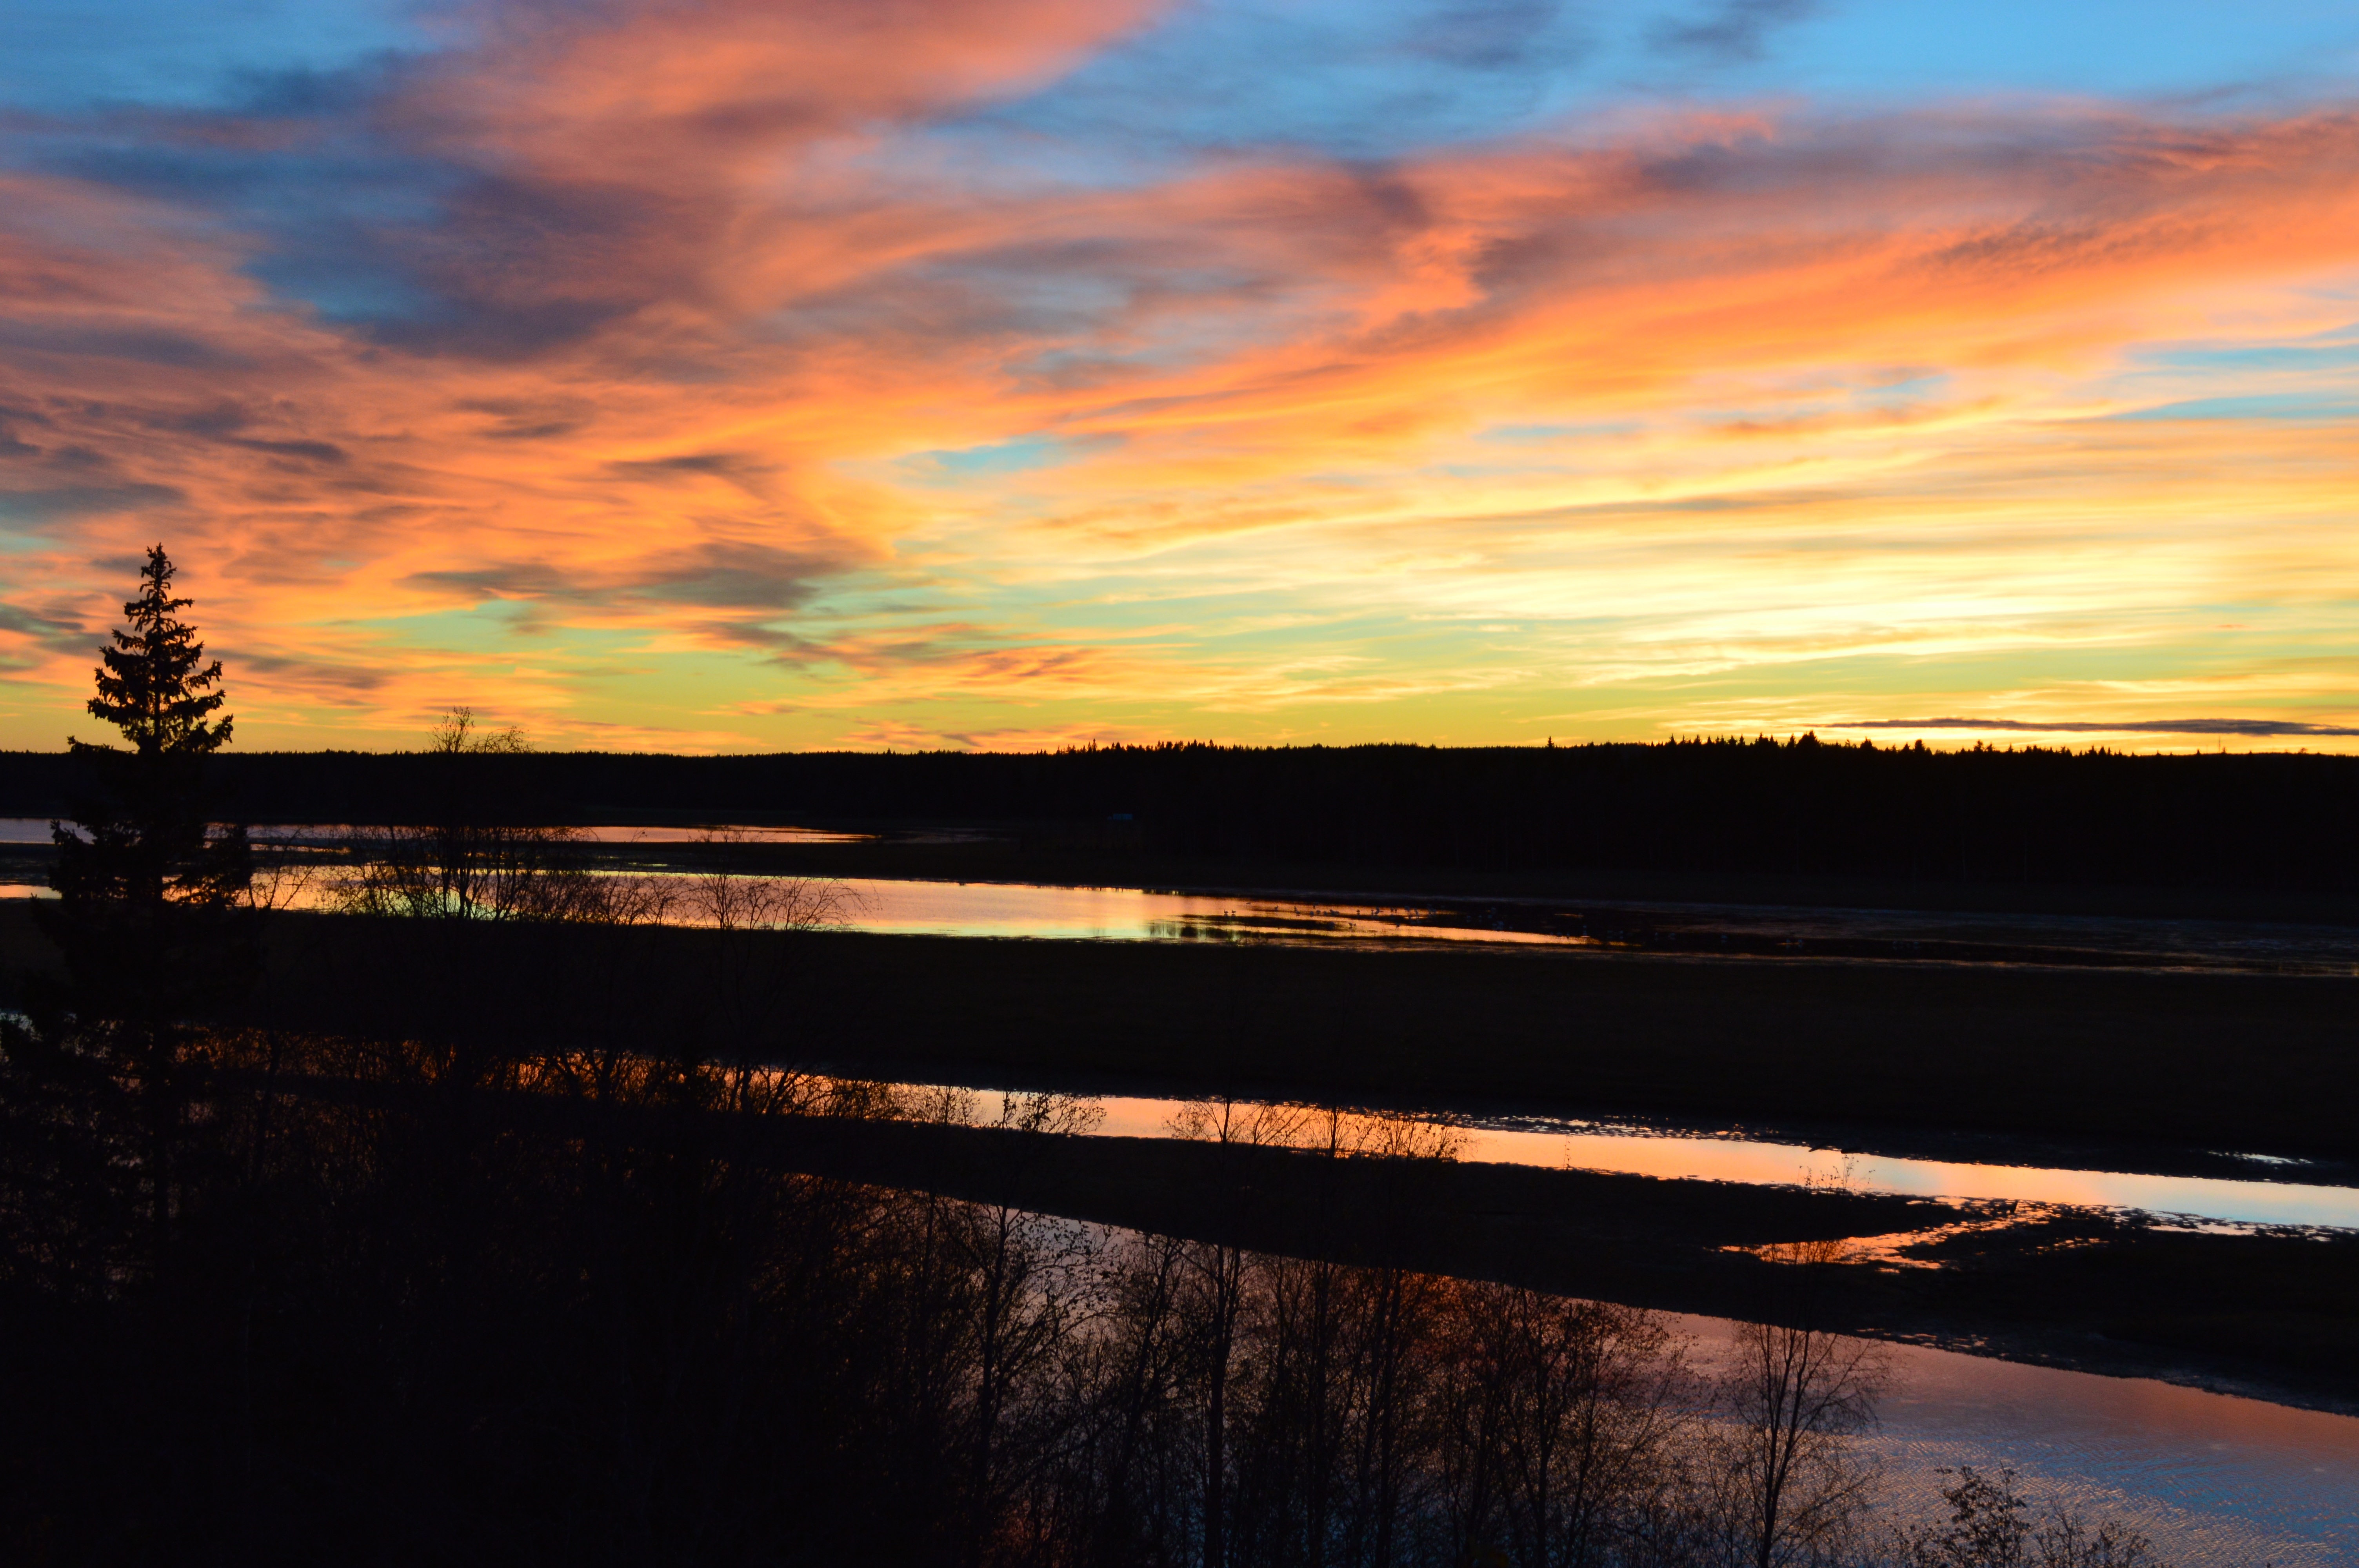
sea, coast, water, nature, horizon, cloud, sky, sunrise, sunset, night, morning, dawn, river, dusk, evening, reflection, burning, sweden, landscapes, views, loch, himmel, mirroring, ume, afterglow, beautifully